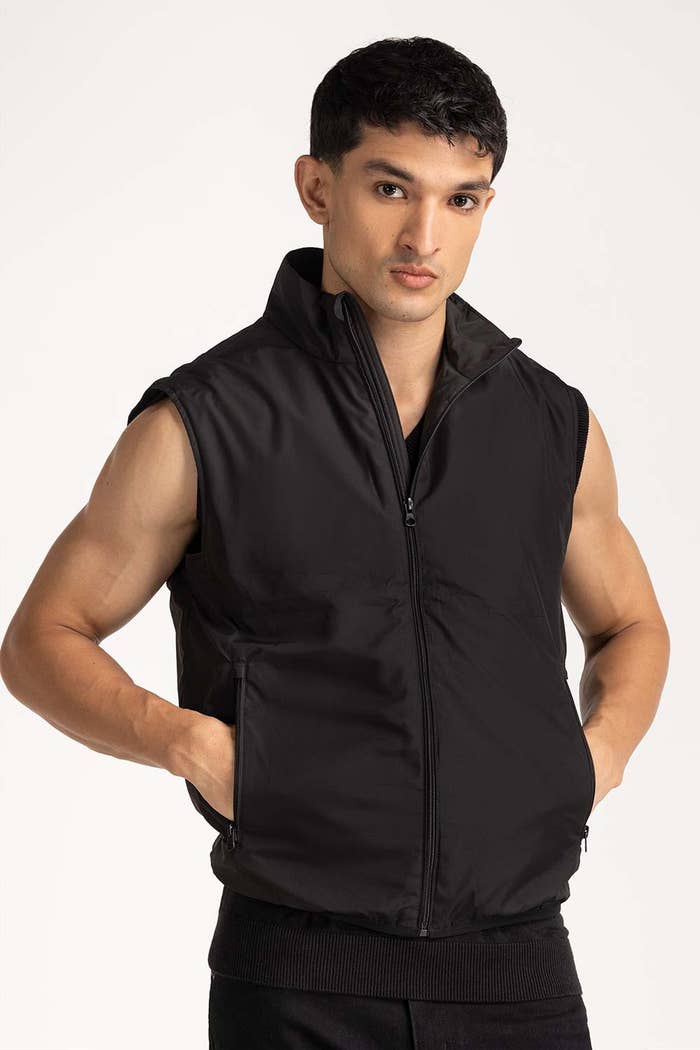
black slim fit water resistant vest